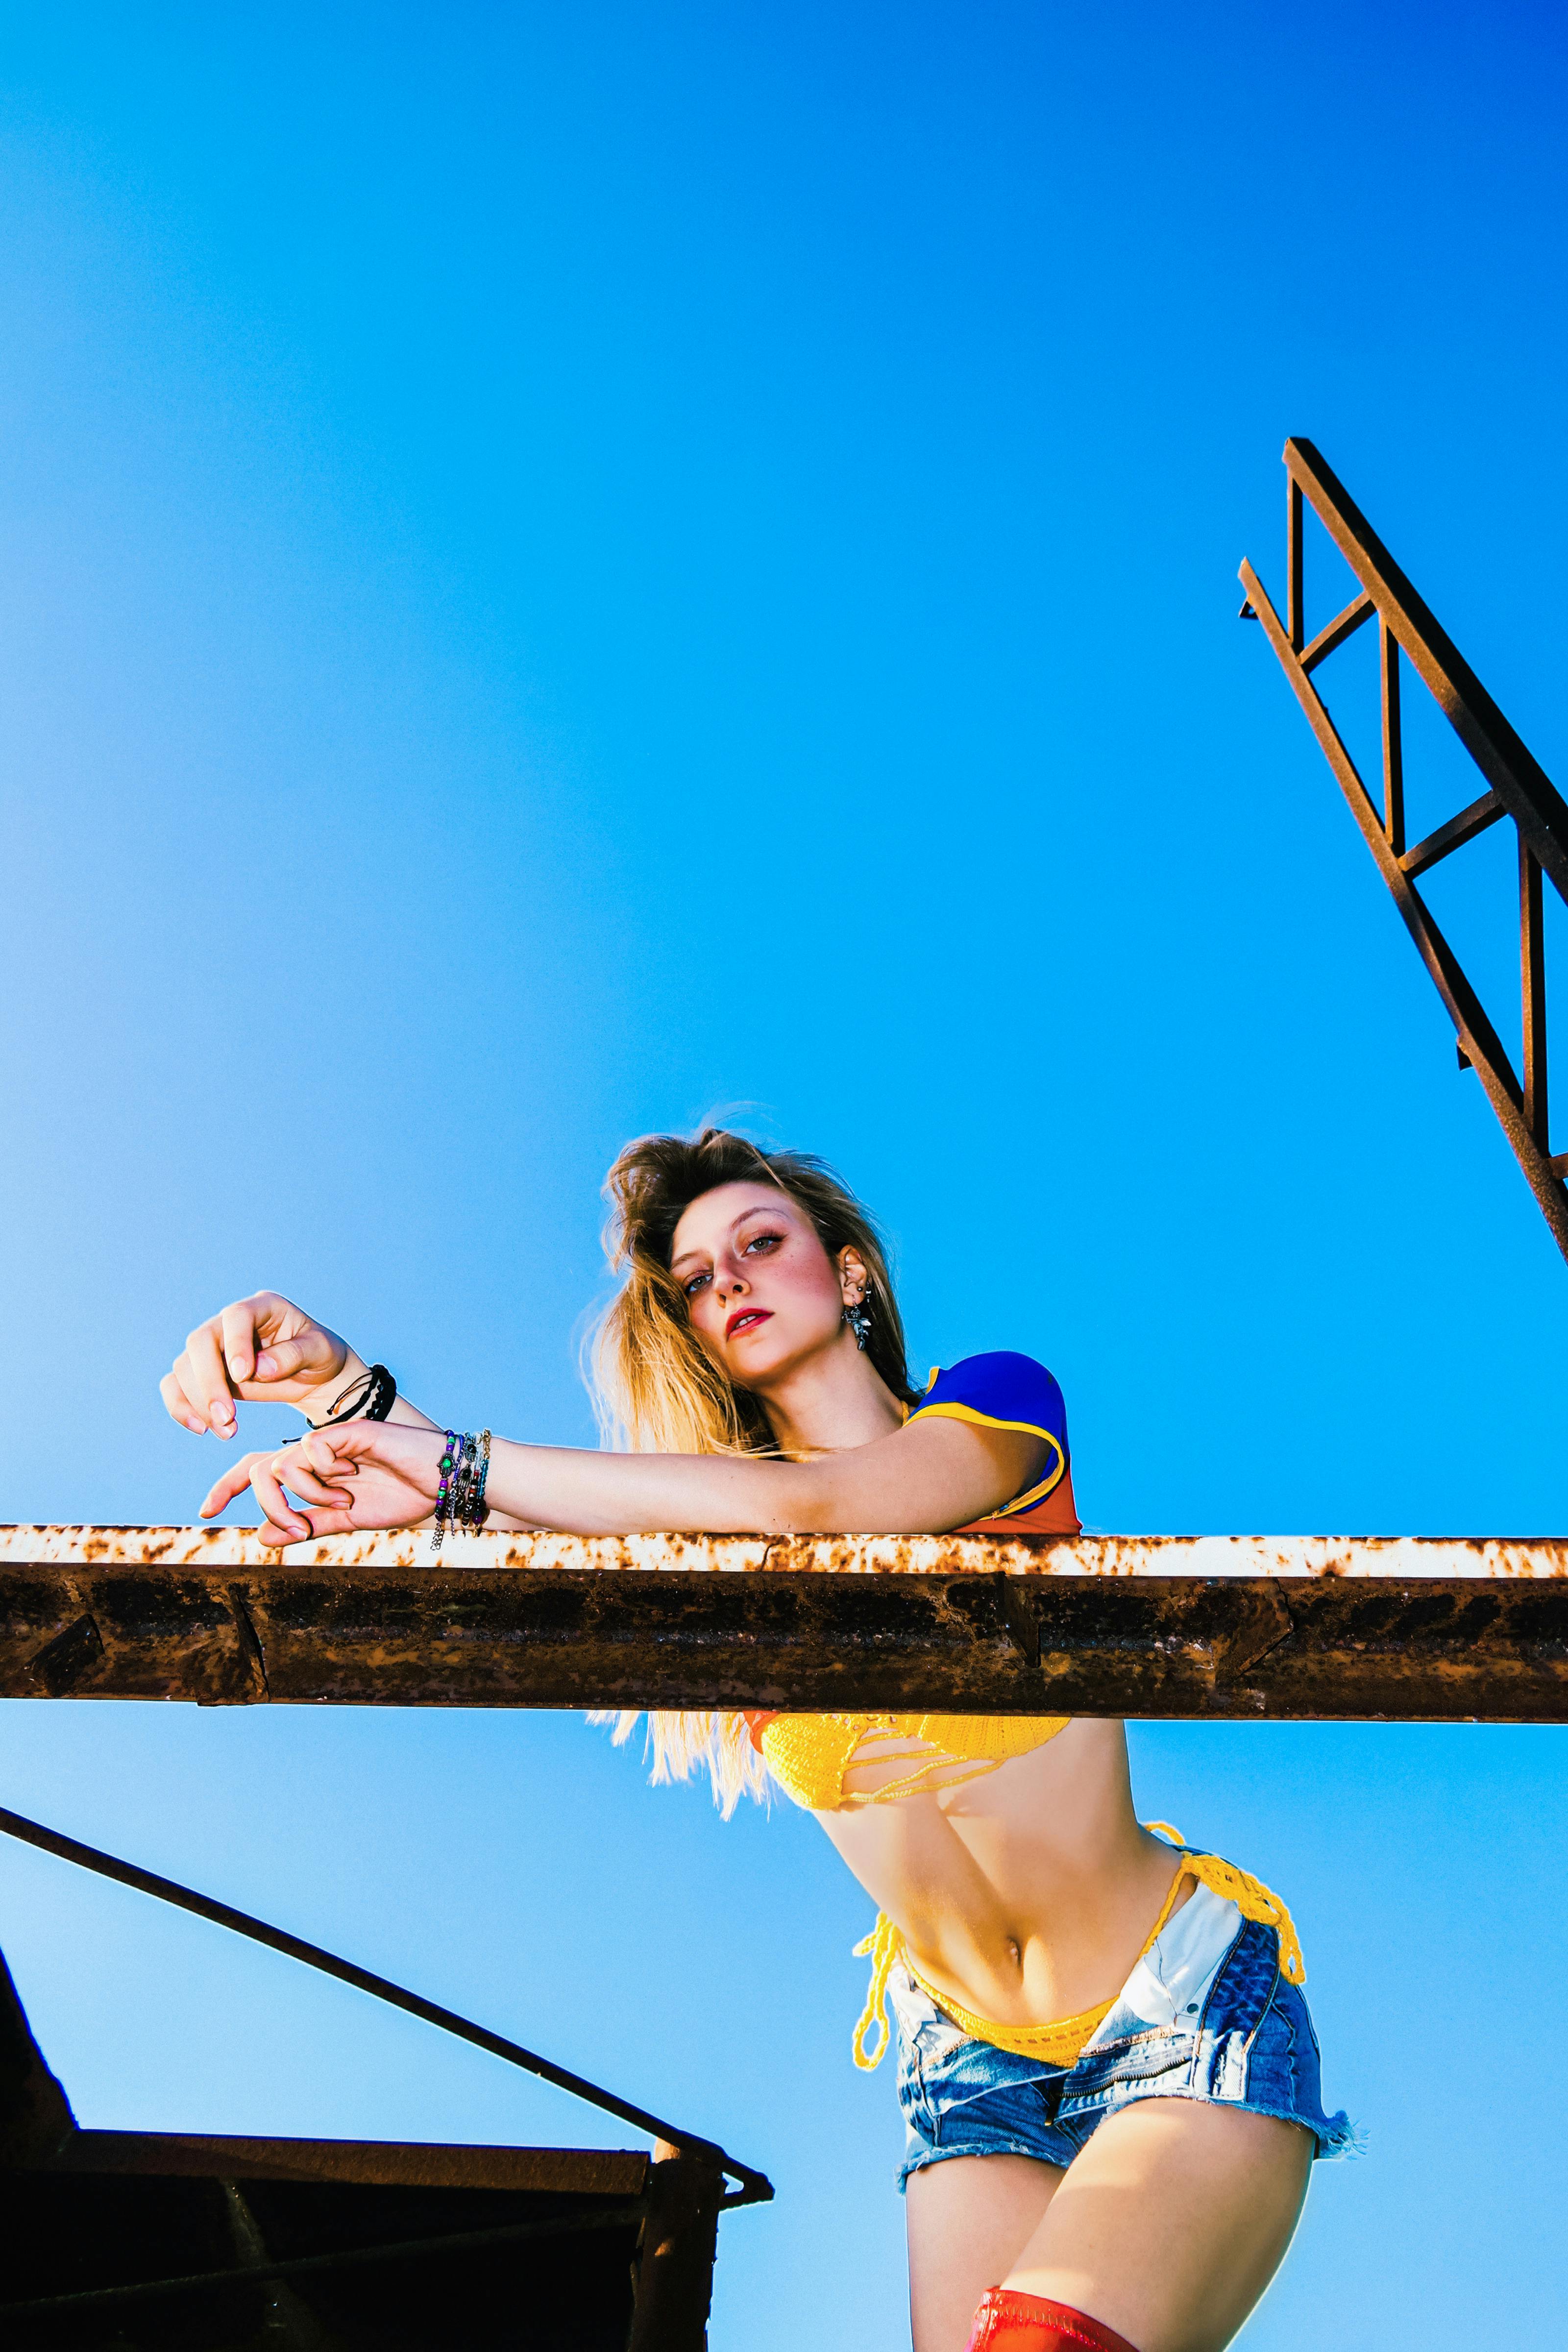
woman, sky, flash photography, lingerie top, brassiere, leisure, happy, travel, thigh, eyewear, electric blue, swimsuit top, fun, navel, trunk, human leg, lingerie, magenta, abdomen, waist, underpants, undergarment, swimwear, tourism, sunglasses, sitting, advertising, swimsuit bottom